Damian of Alexandria

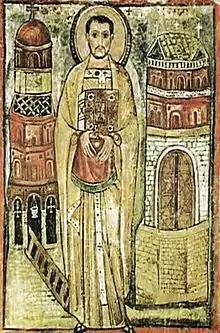

Damian of Alexandria (Greek: Δαμιανός; died 605) was the Coptic pope and patriarch of Alexandria from 576.